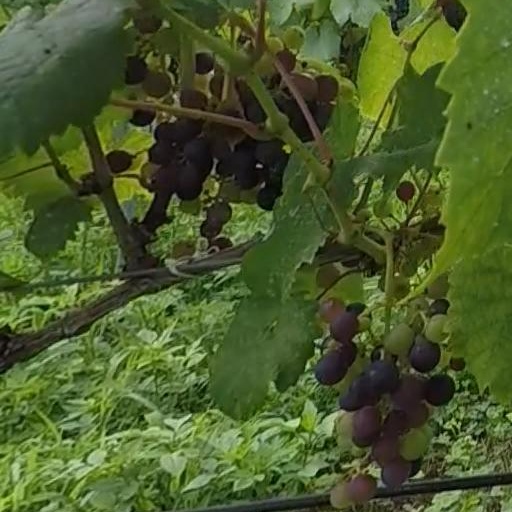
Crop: grape